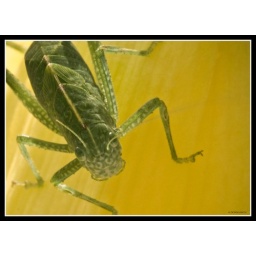
2009 - Found on one of my flowers in my flower bed.